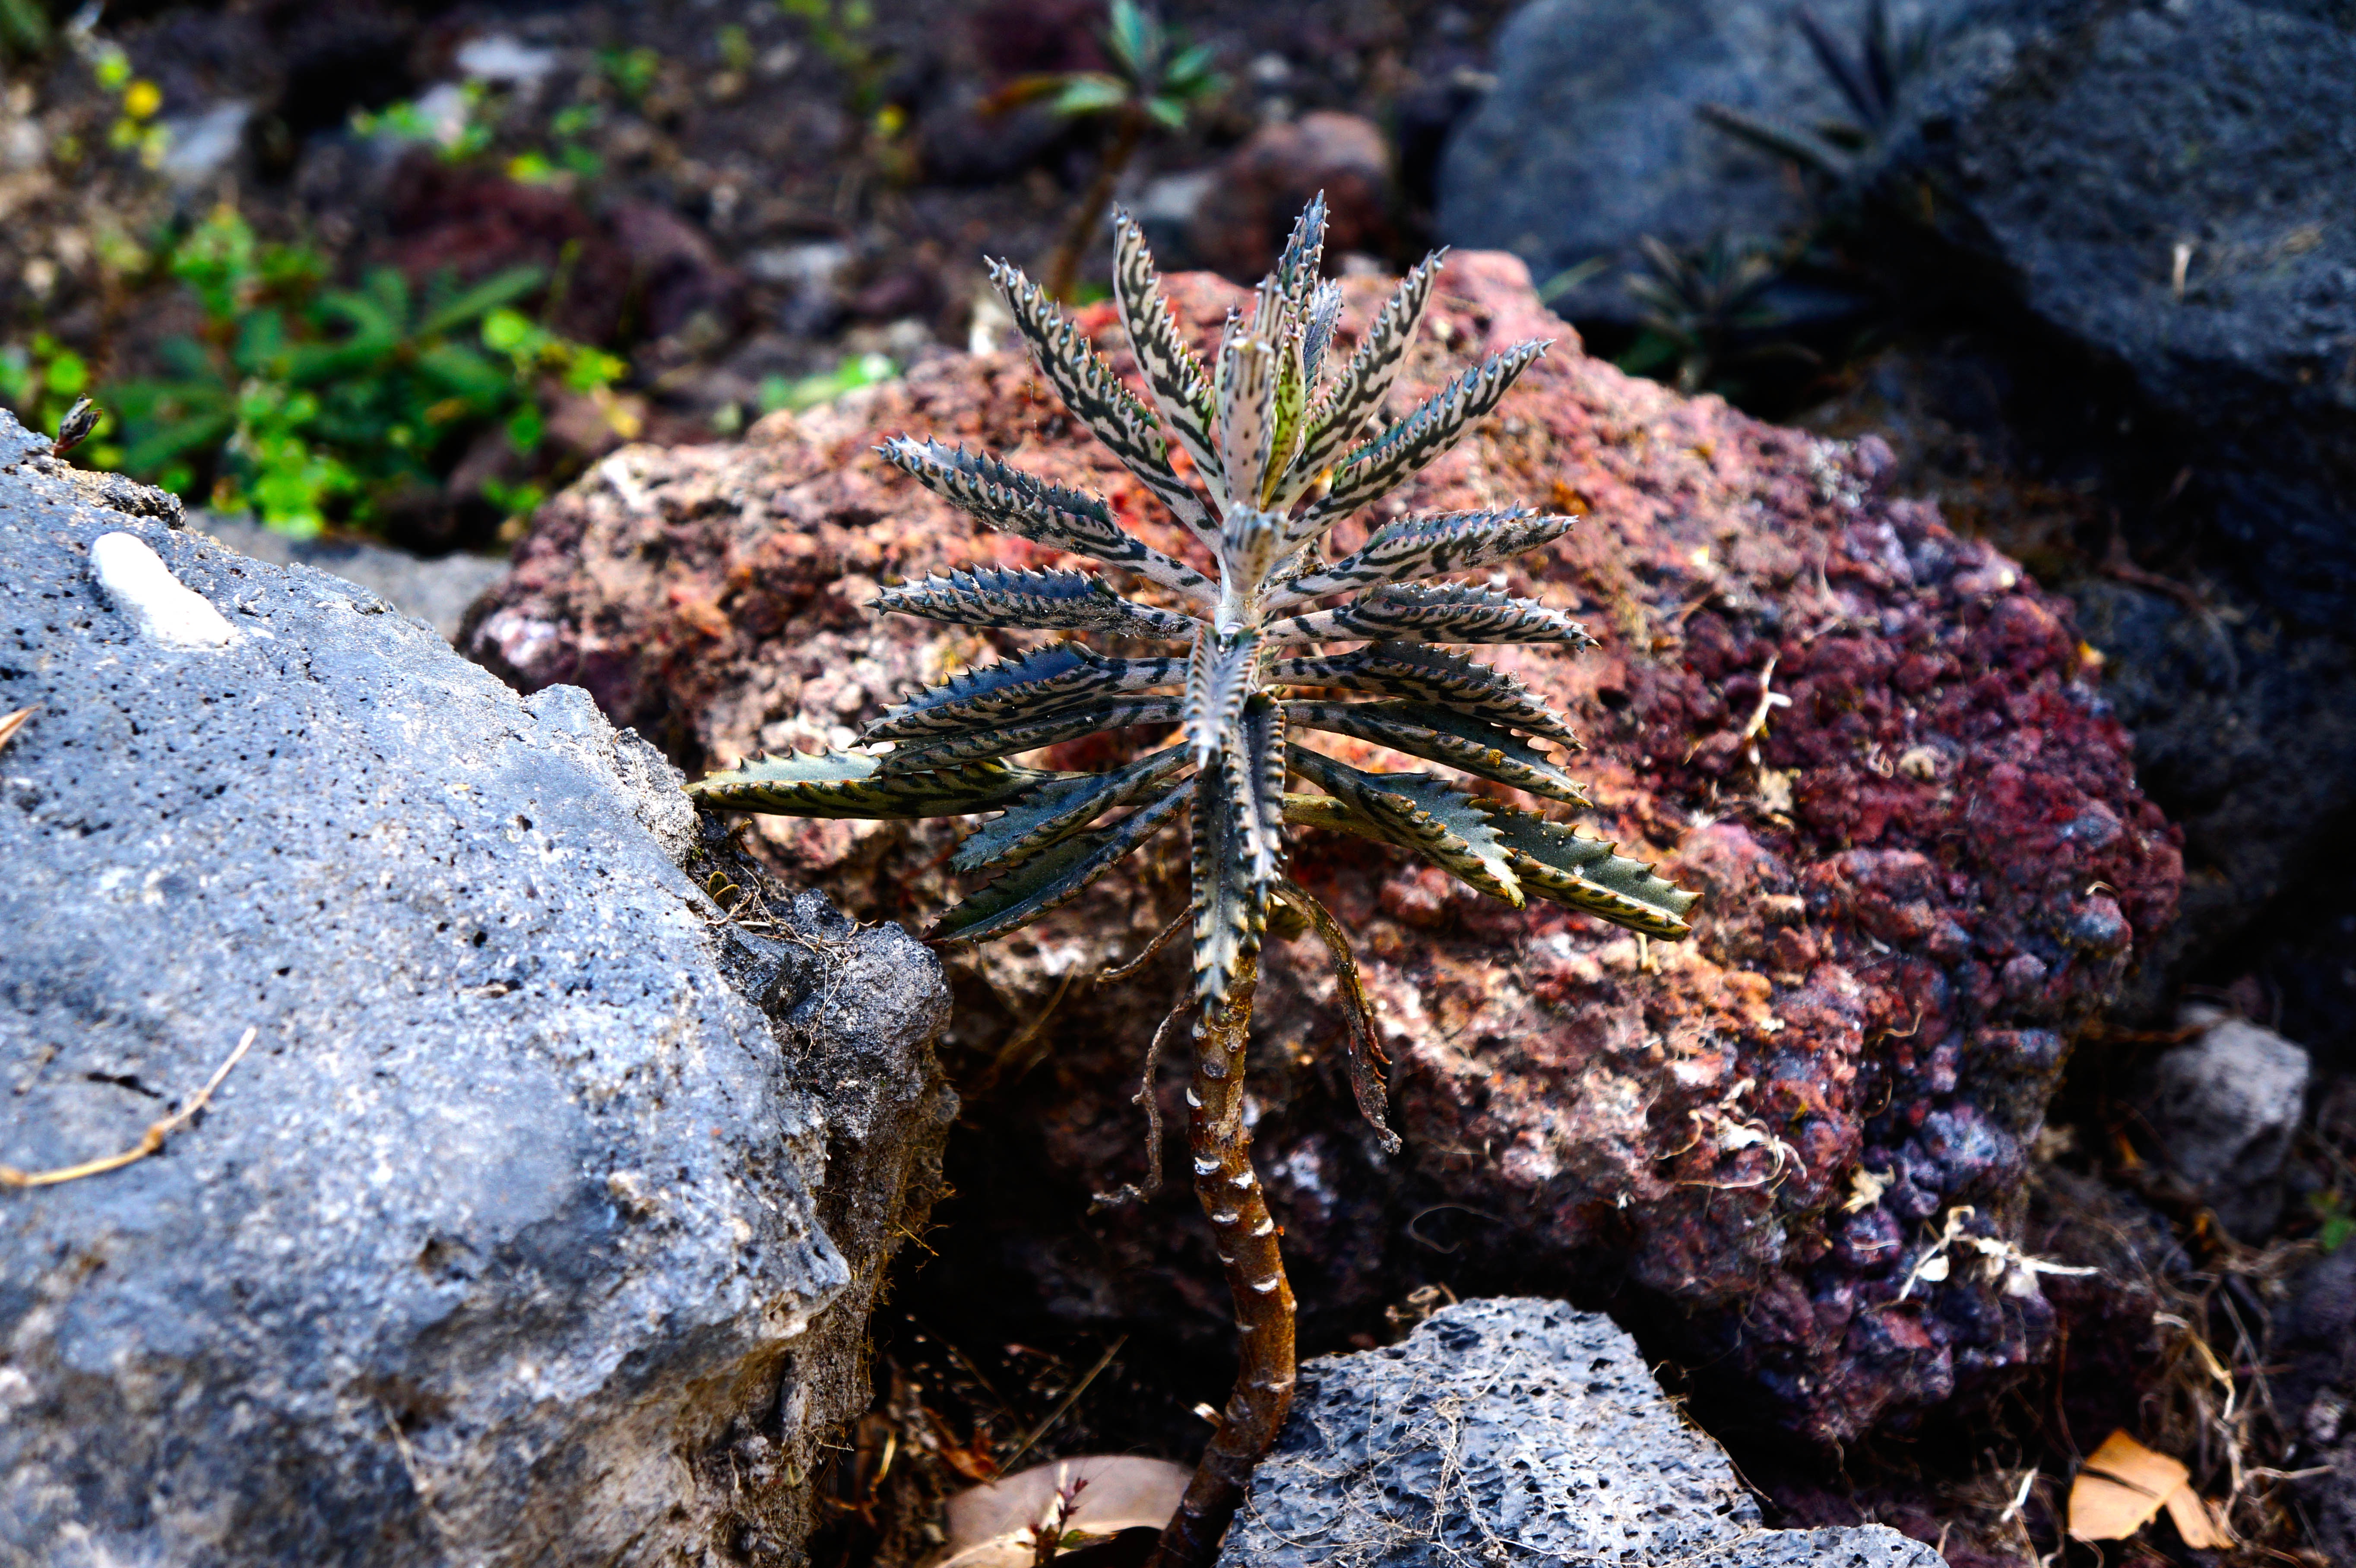
water, nature, rock, plant, stem, leaf, flora, rocks, vegetation, el salvador, organism, desert flower, antarctic flora